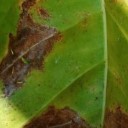
Label: Miner